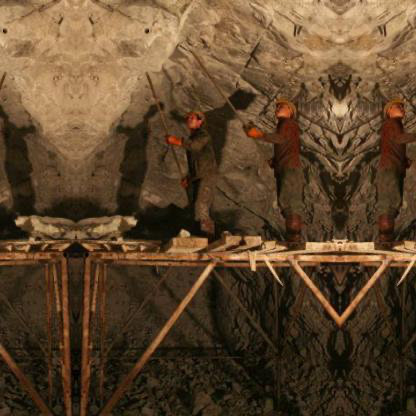
Objects in the image:
label: helmet
label: helmet
label: helmet